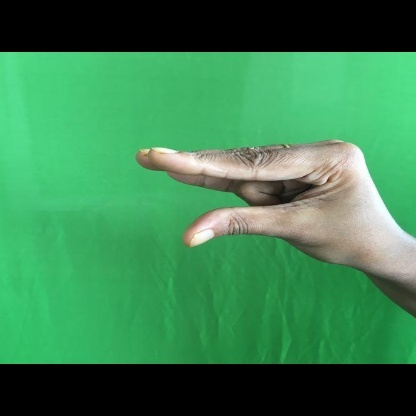
Mudra: Kangulam